Octans

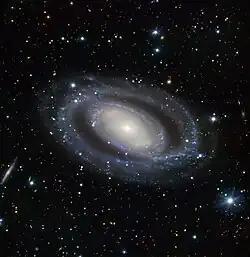
NGC 7098

NGC 2573 (also known as Polarissima Australis) is a faint barred spiral galaxy that happens to be the closest NGC object to the south celestial pole. NGC 7095 and NGC 7098 are two barred spiral galaxies that are 115 million and 95 million light-years distant from Earth respectively. The sparse open cluster Collinder 411 is also located in the constellation.